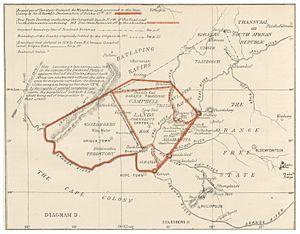
Le Griqualand Ouest est une zone de 40 000 km², située au centre de ce qui est de nos jours l'Afrique du Sud, dans la province du Cap du Nord. Elle est d'abord habitée par les Khoïsan et les Tswanas. Les Griquas leurs succèdent. Il s'agit d'un peuple métis, de langue afrikaans, semi-nomade, qui établit plusieurs États au-delà de la frontière de la colonie du Cap.